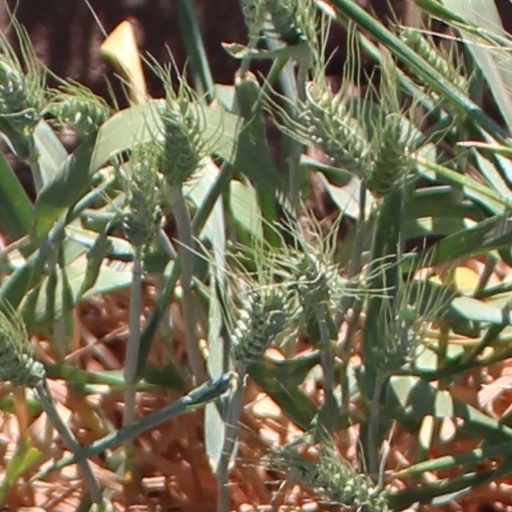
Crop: wheat